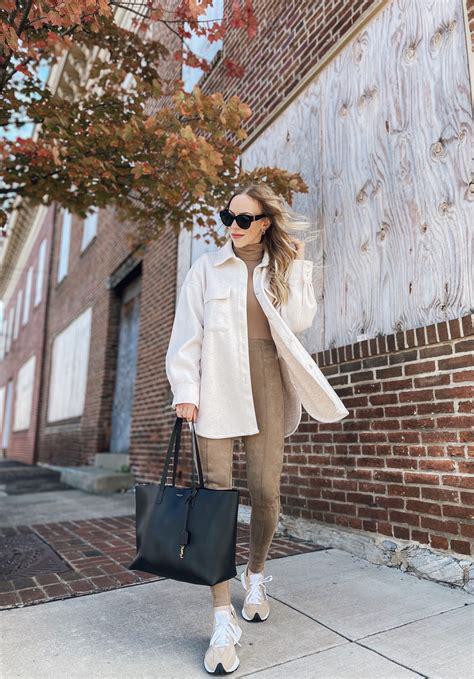
Brand: New
Model: Balance 327